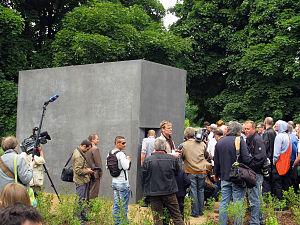
Le mémorial aux homosexuels persécutés pendant la période nazie est un monument de Berlin inauguré le 27 mai 2008 en hommage aux personnes LGBT persécutées ou tuées par les nazis. Il est situé dans le Tiergarten.
Le großer Tiergarten [ˈɡʀoːsɐ ˈtiːɐ̯ˌɡaʁtn̩] est un parc du centre de Berlin, situé dans le quartier auquel il a donné son nom Berlin-Tiergarten dans l’arrondissement de Mitte.